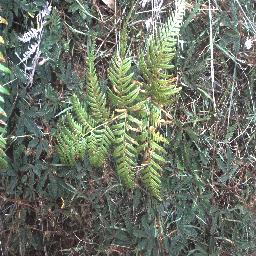
Label: negative